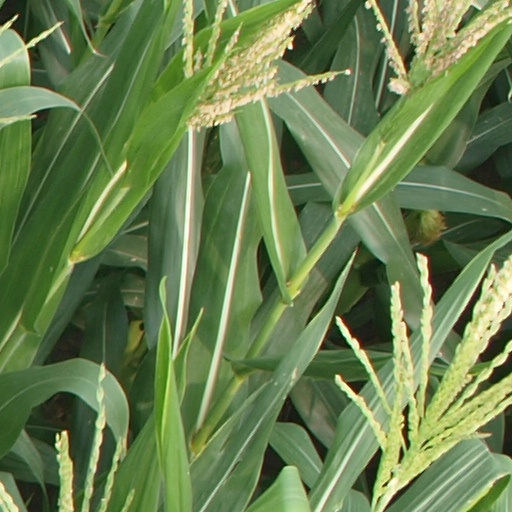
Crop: maize; corn